Demographics of Sabah

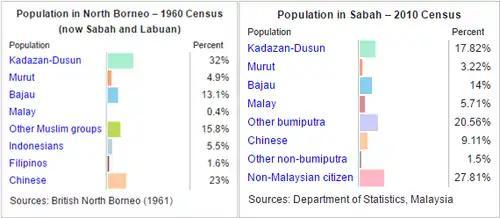
Demographic composition of North Borneo in 1960 and Sabah in 2010

The connection and movement of people between Sabah, Sarawak, Brunei, the southern Philippines, and the Indonesian province of Kalimantan have existed for centuries. Trade within the area dates back as early as the 9th century. In modern times, prior to laws and lawlessness issues created by recent immigrants, there was an emphasis to control and monitor illegal movements.